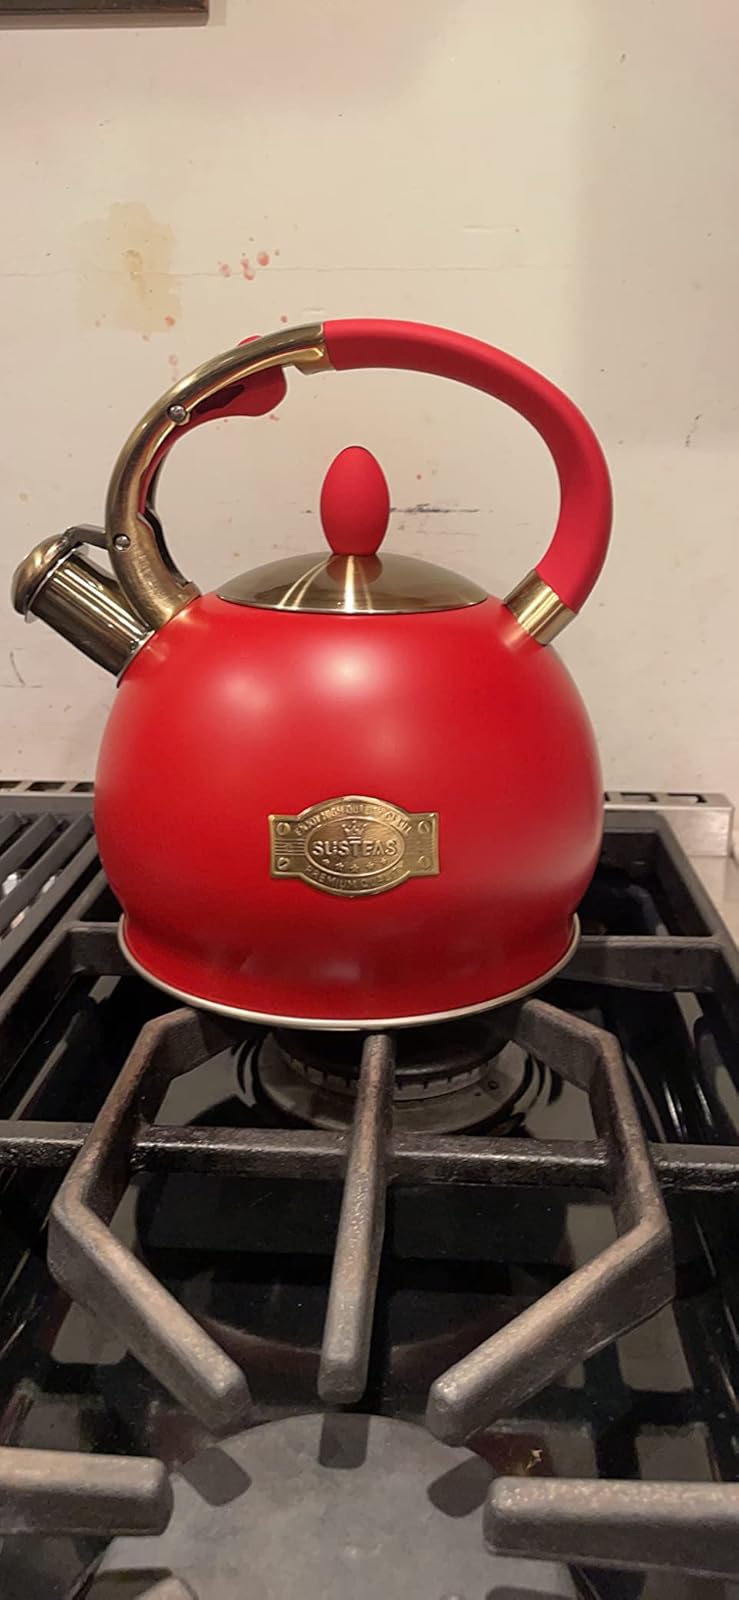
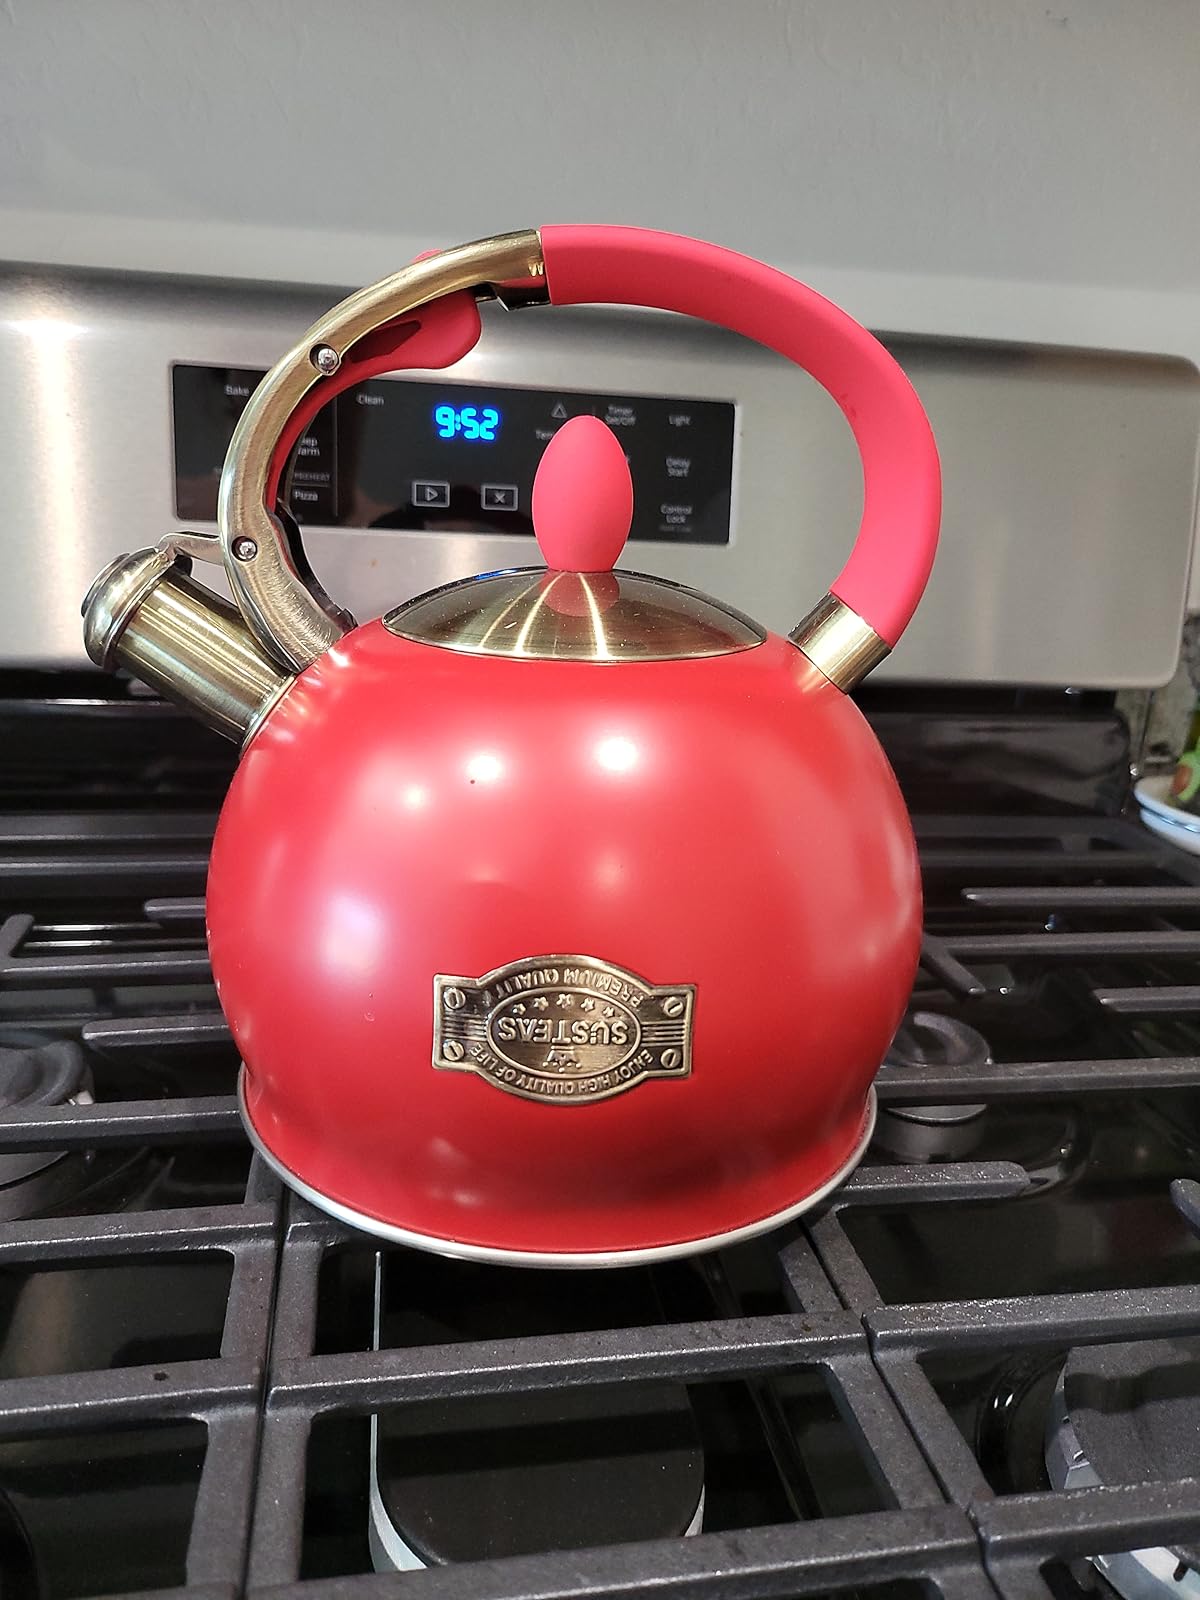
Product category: items_kettle
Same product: yes